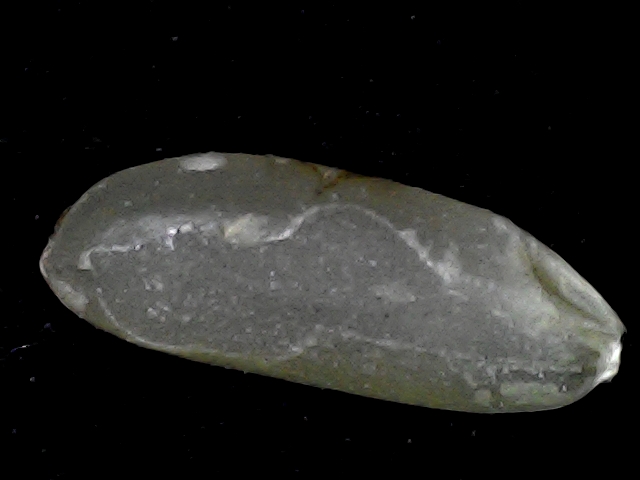
Rice variety: BD72